West Jefferson Medical Center

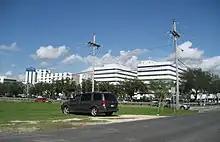
West Jefferson Medical Center

The West Jefferson Medical Center (West Jefferson) is a 419-bed community hospital located in Marrero, Louisiana, United States. It is located 15 minutes from Downtown New Orleans in a region known as the Westbank. Established in 1956, West Jefferson Medical Center is situated near vast industrial and maritime corridors and offers a full set of medical services in the Westbank region of Jefferson, Plaquemines, and St. Charles Parishes. The hospital is a part of the LCMC Health System.